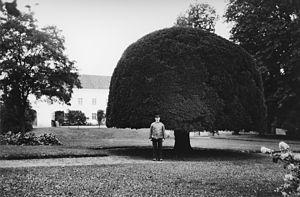
Le Château d'Ellinge est un château qui se trouve au municipalité d'Eslöv, Scanie, dans le sud de la Suède.